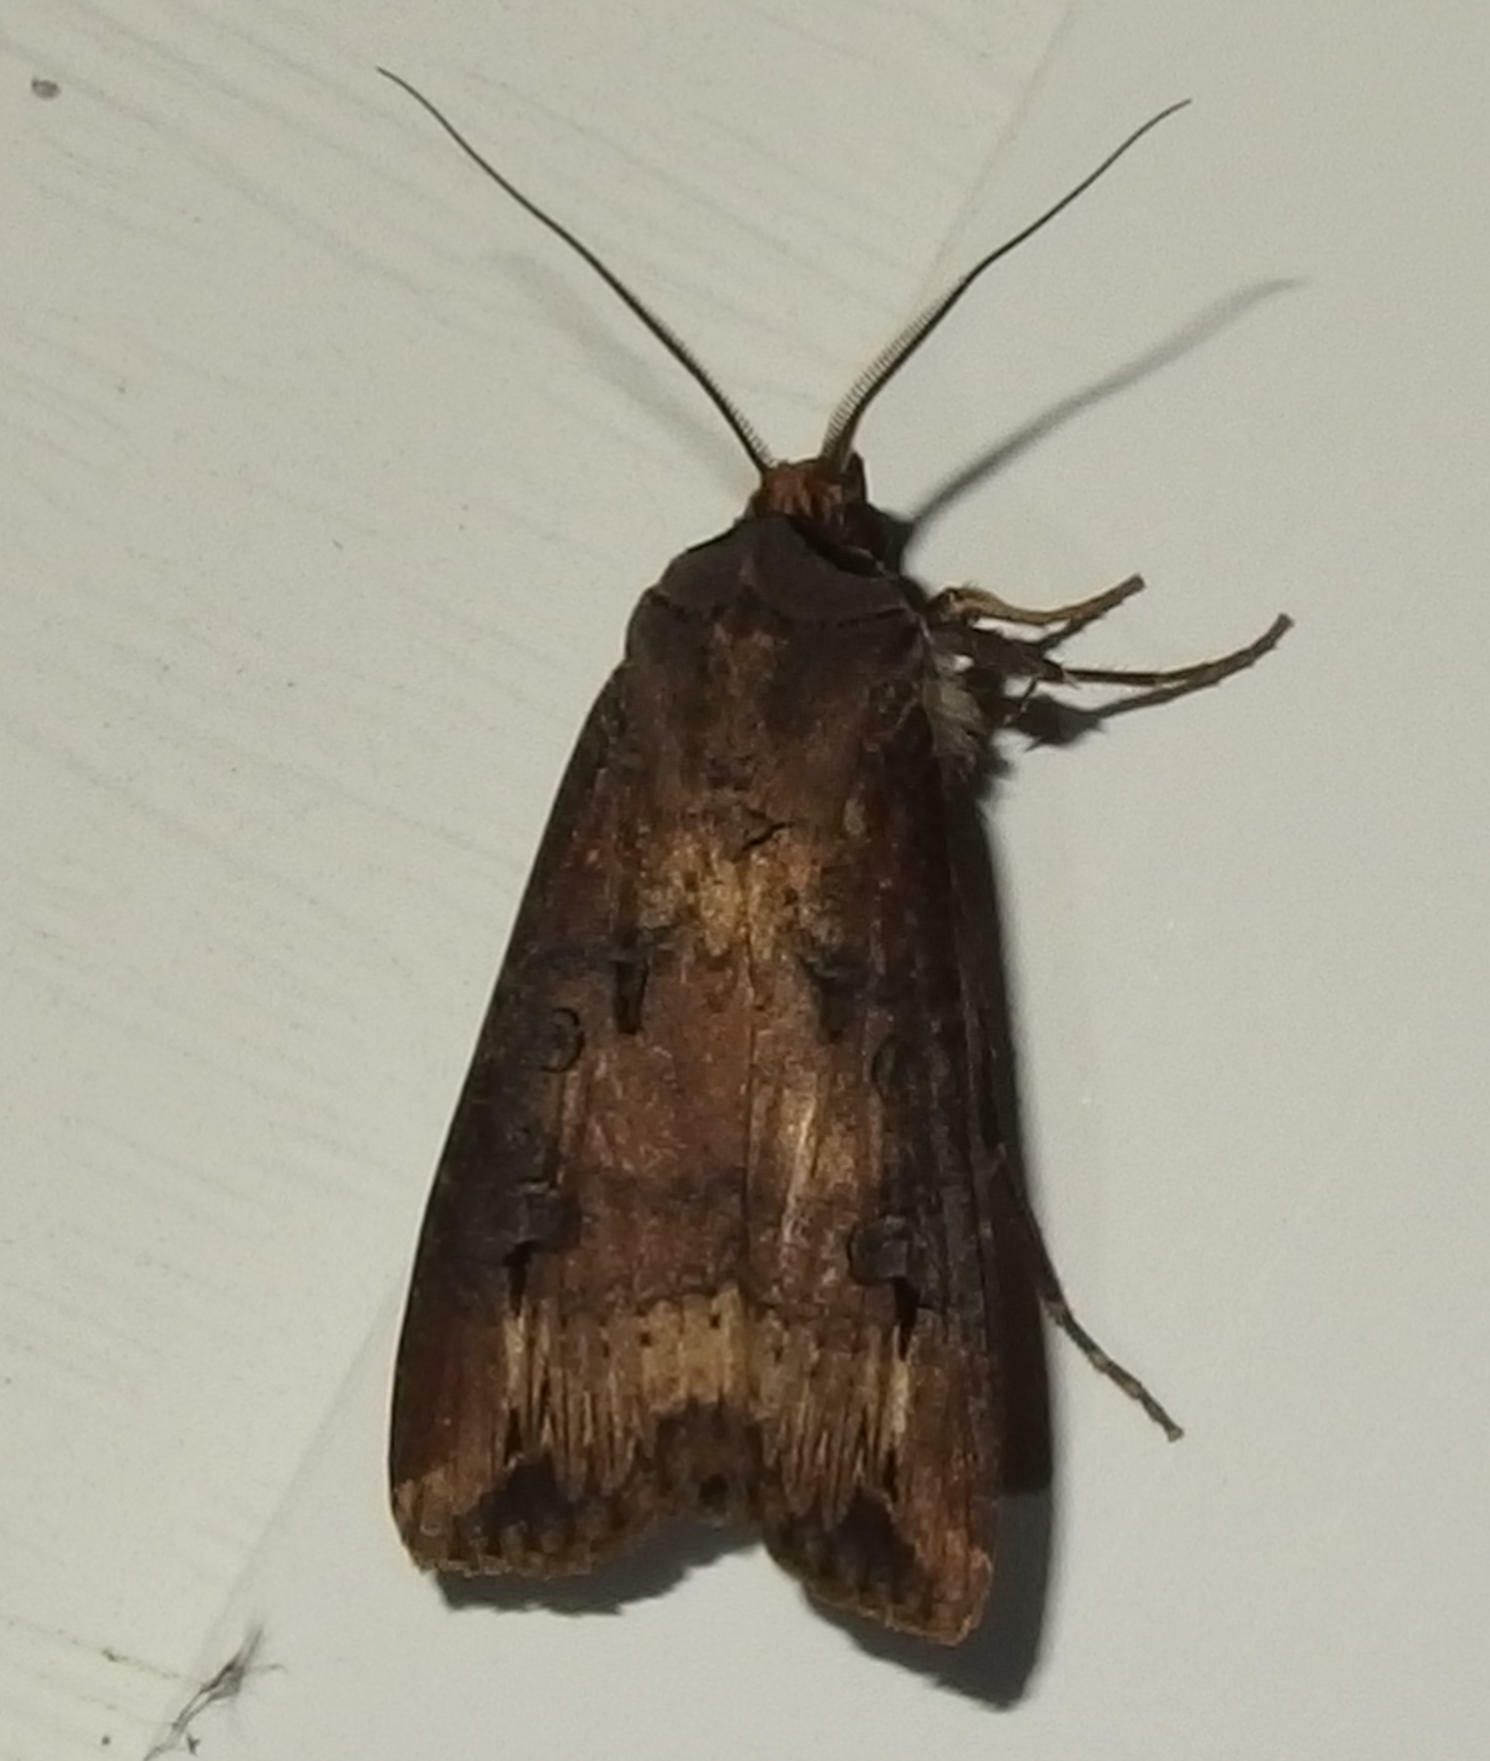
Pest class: cutworms